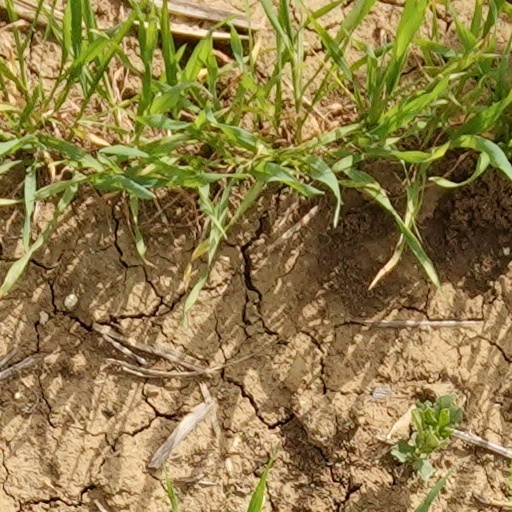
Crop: wheat